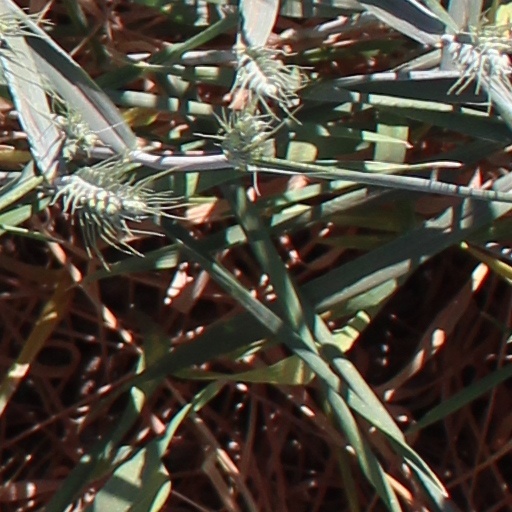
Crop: wheat